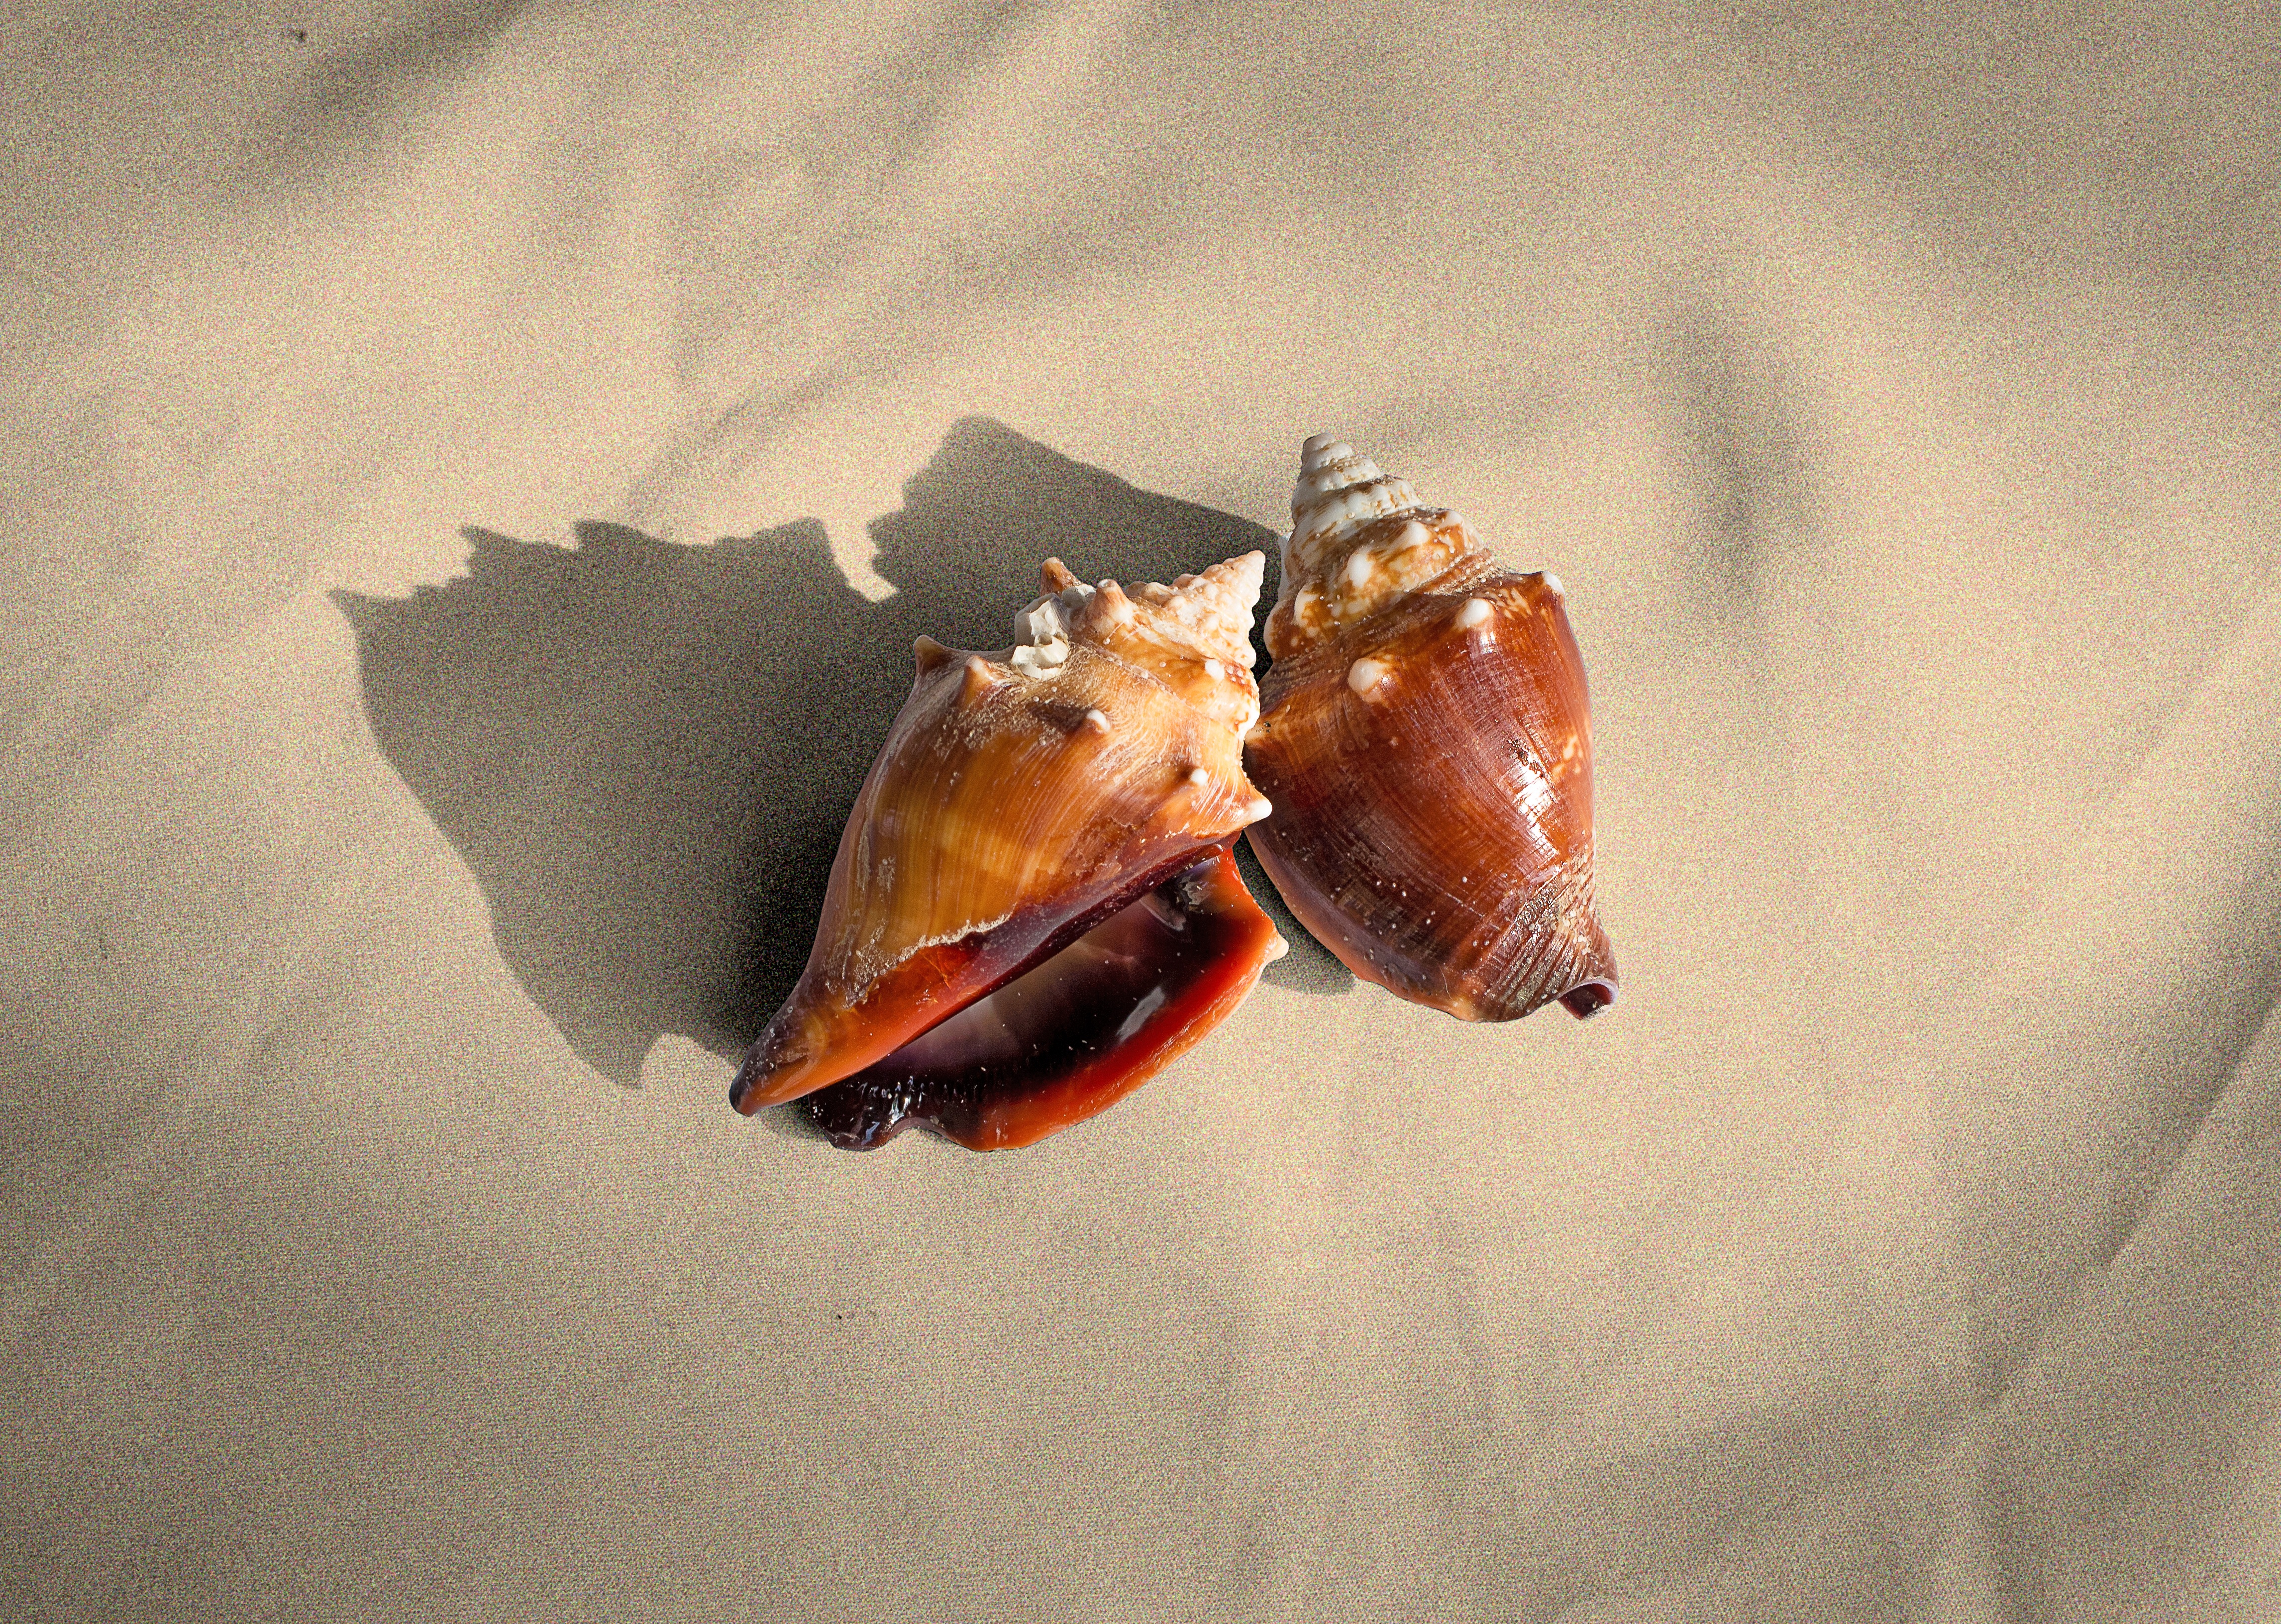
nature, leaf, food, insect, seafood, shell, invertebrate, close up, shells, snail, macro photography, sea shells